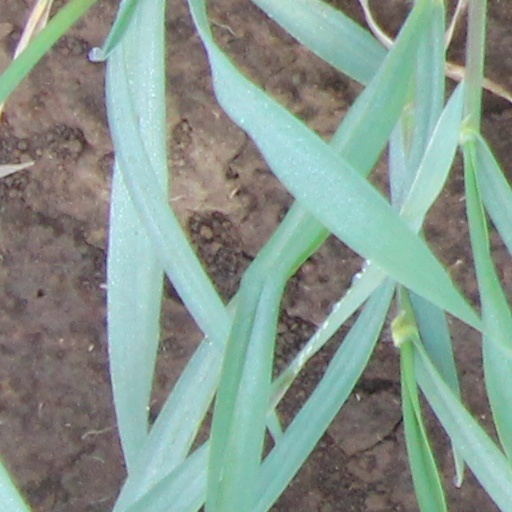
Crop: wheat